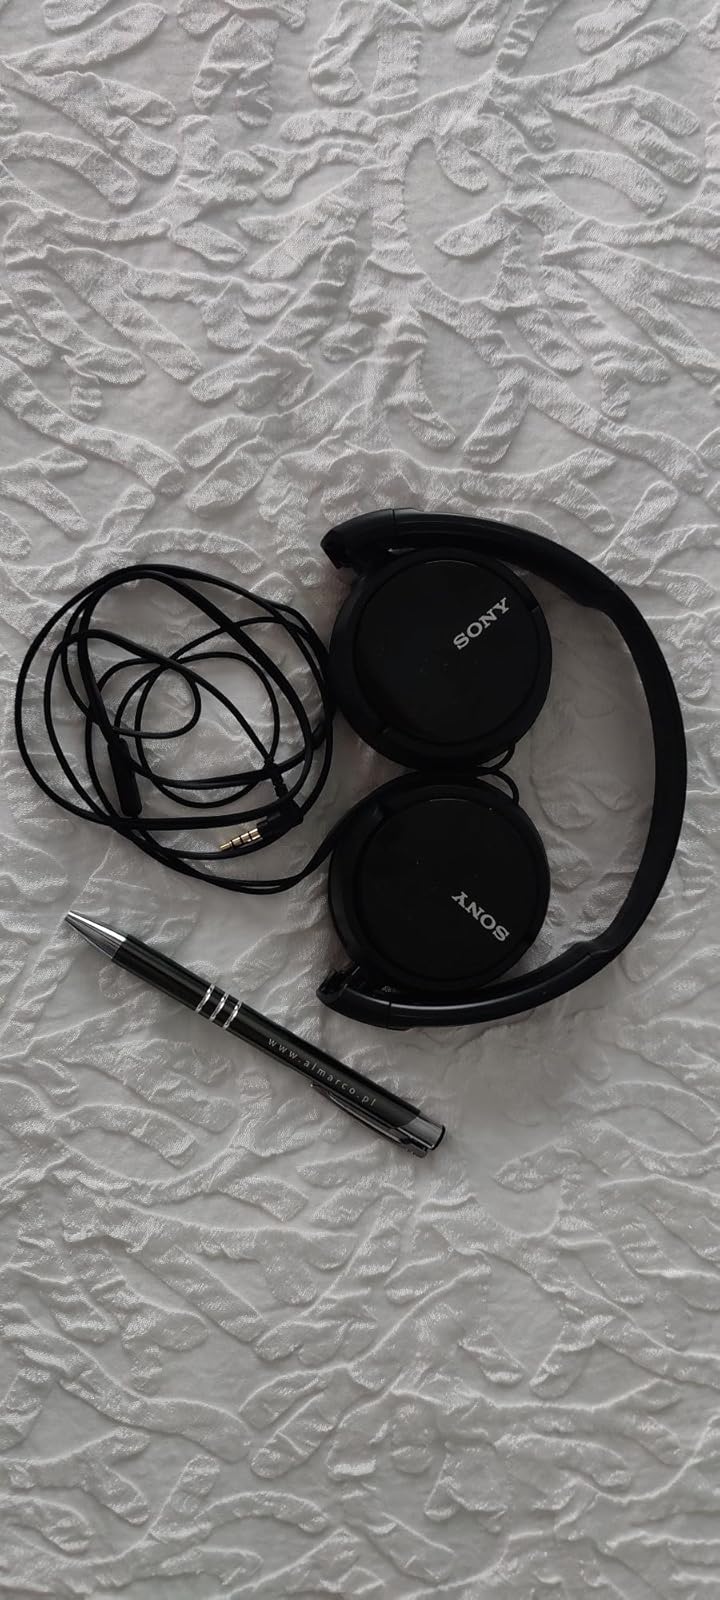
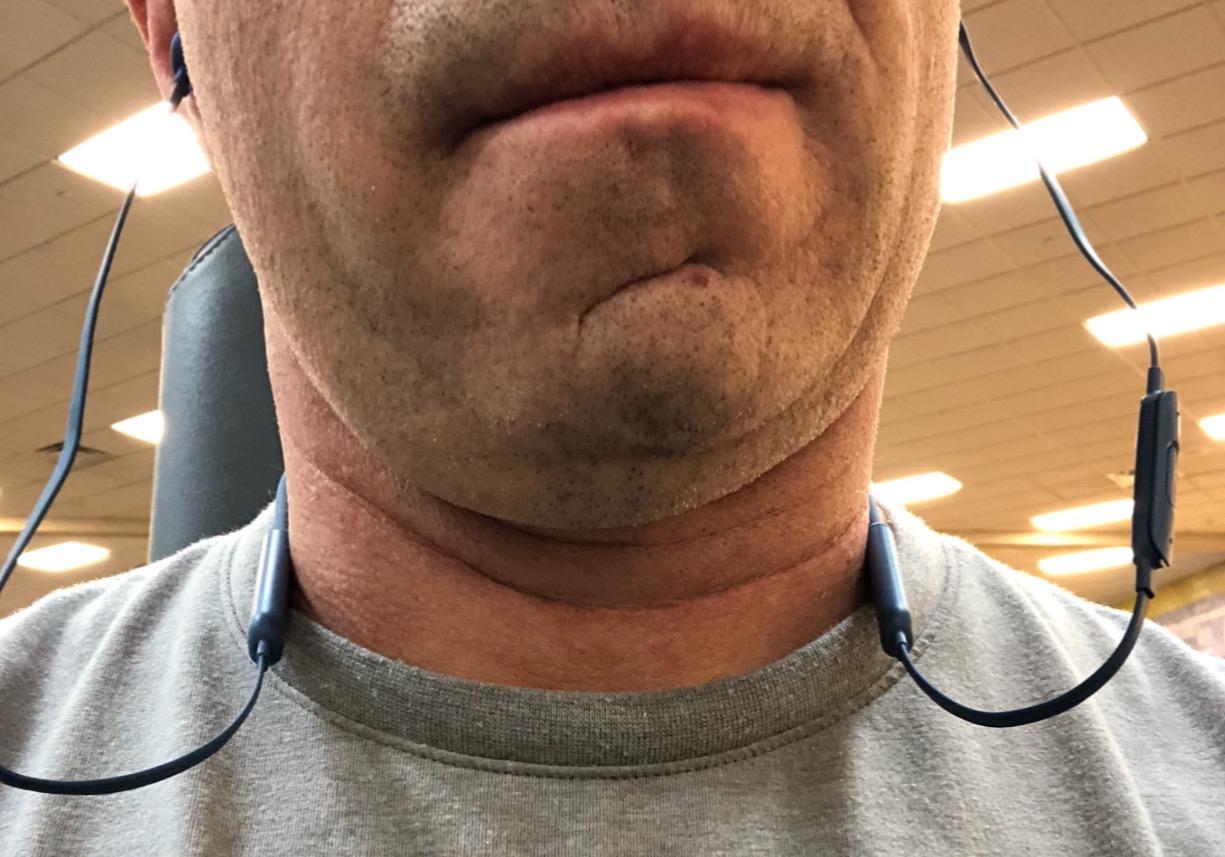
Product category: headphones
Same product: no